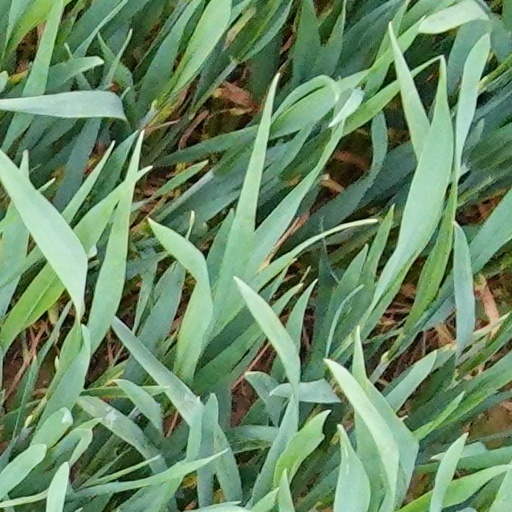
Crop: wheat